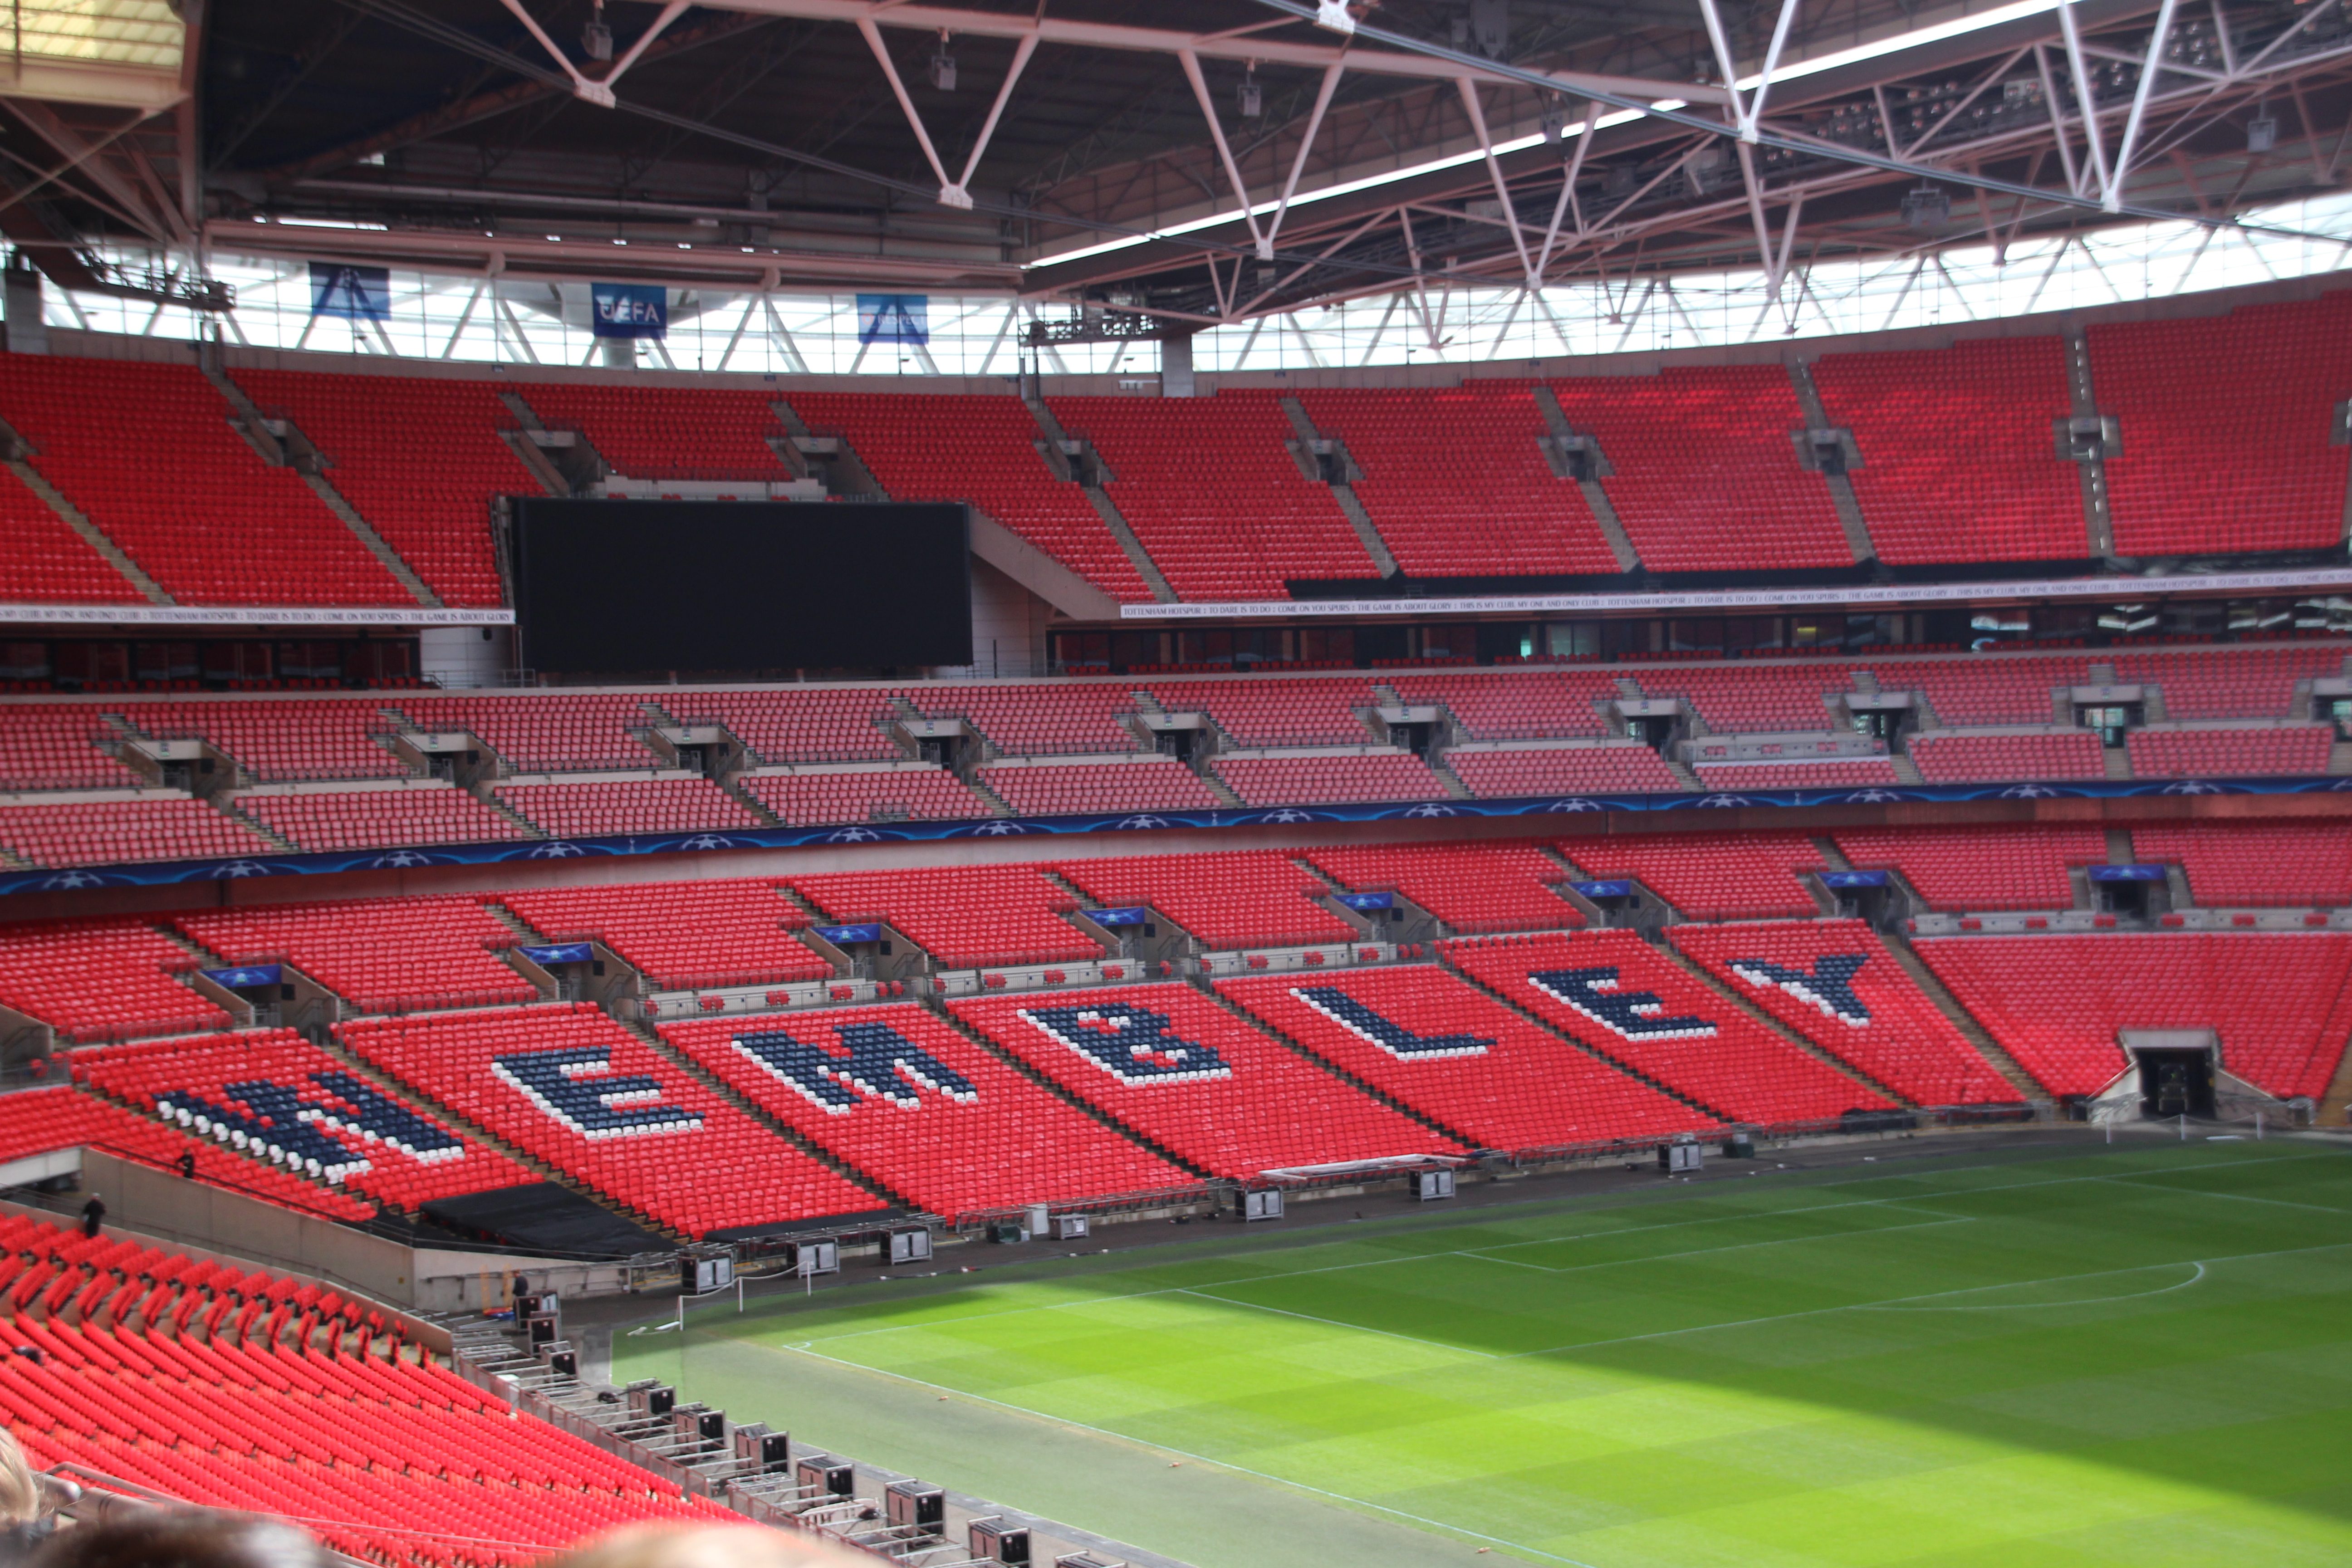
football, soccer, england, united kingdom, pitch, sport venue, stadium, structure, arena, soccer specific stadium, field house